Topical stamp collecting

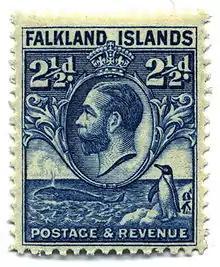
Both collectors of whales and penguins on stamps would want this 1929 issue from the Falkland Islands.

Topical or thematic stamp collecting is the collecting of postage stamps relating to a particular subject or concept. Topics can be almost anything, from stamps on stamps, birds, trains and poets on stamps, to famous physicians and scientists, along with historical people and events on stamps, which is often a standard theme for many stamp issuing countries.